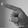
ASL letter: P